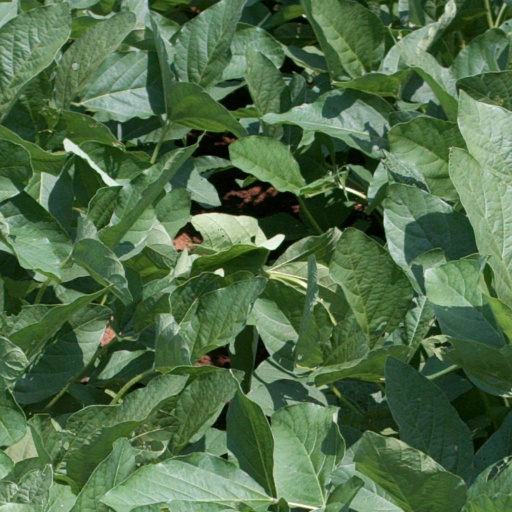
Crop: soybean